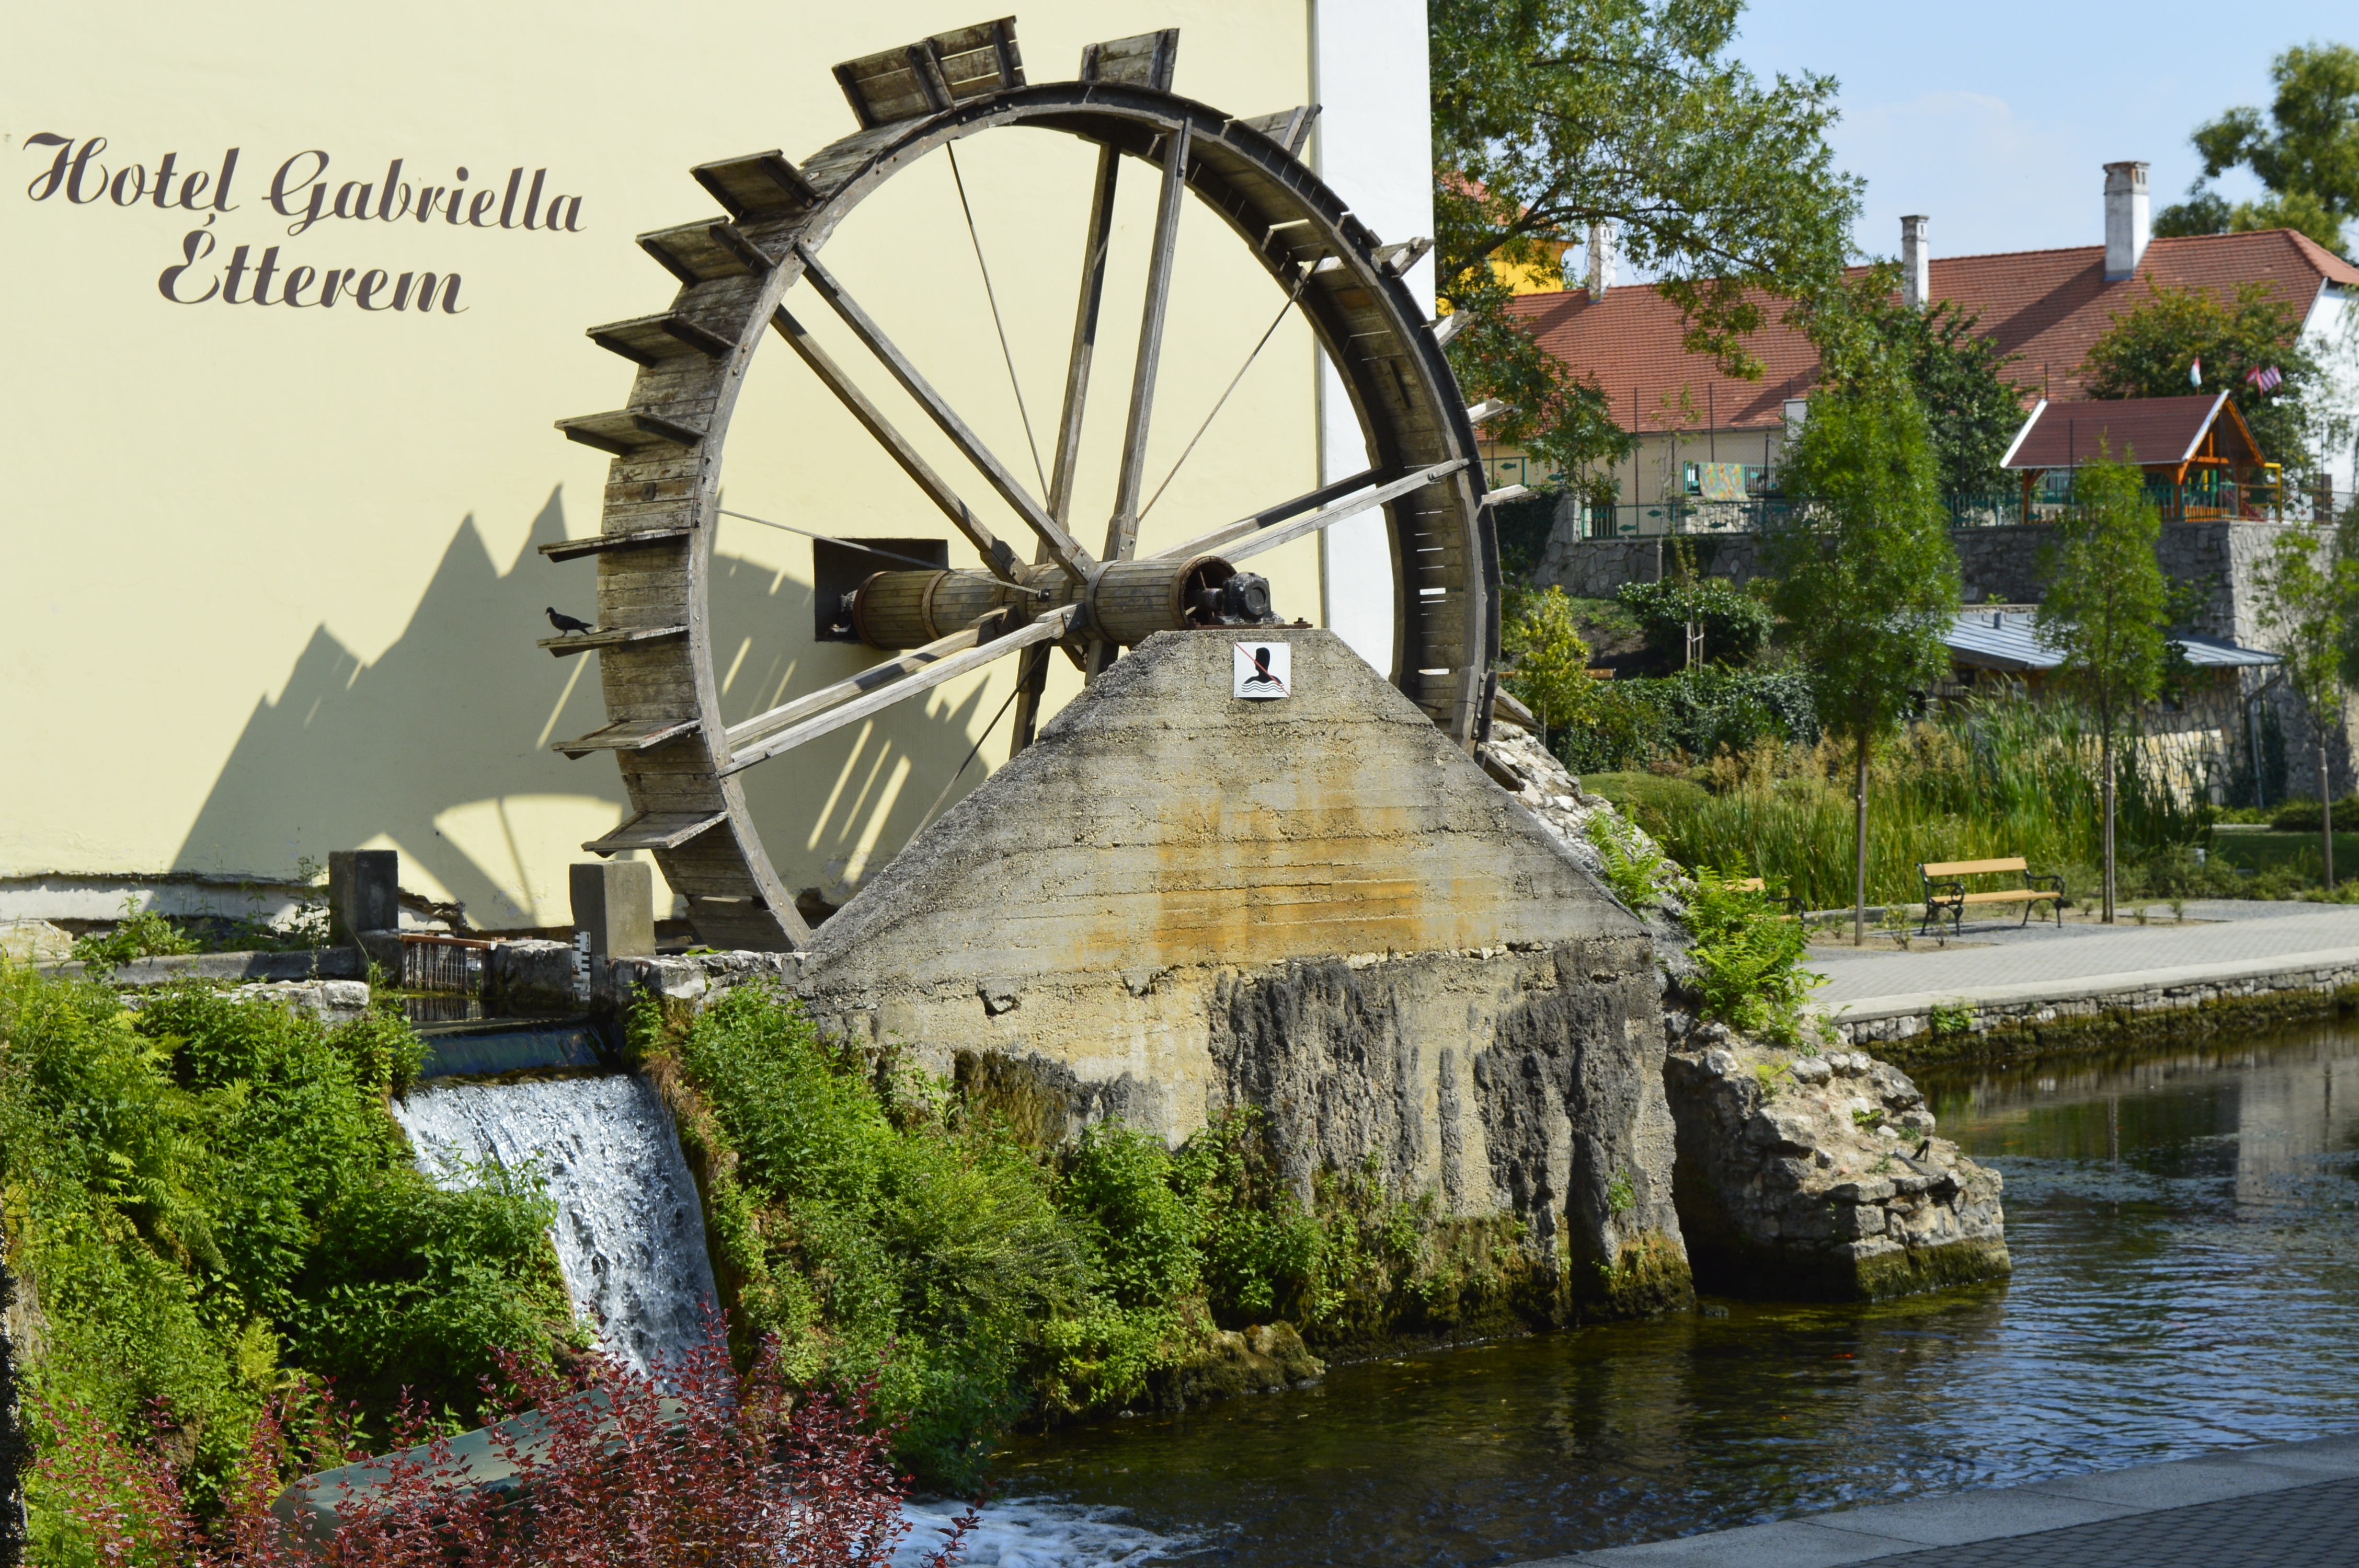
tourism, waterway, mill, tourist attraction, mill wheel, tapolca, mill pond, hotel gabriella